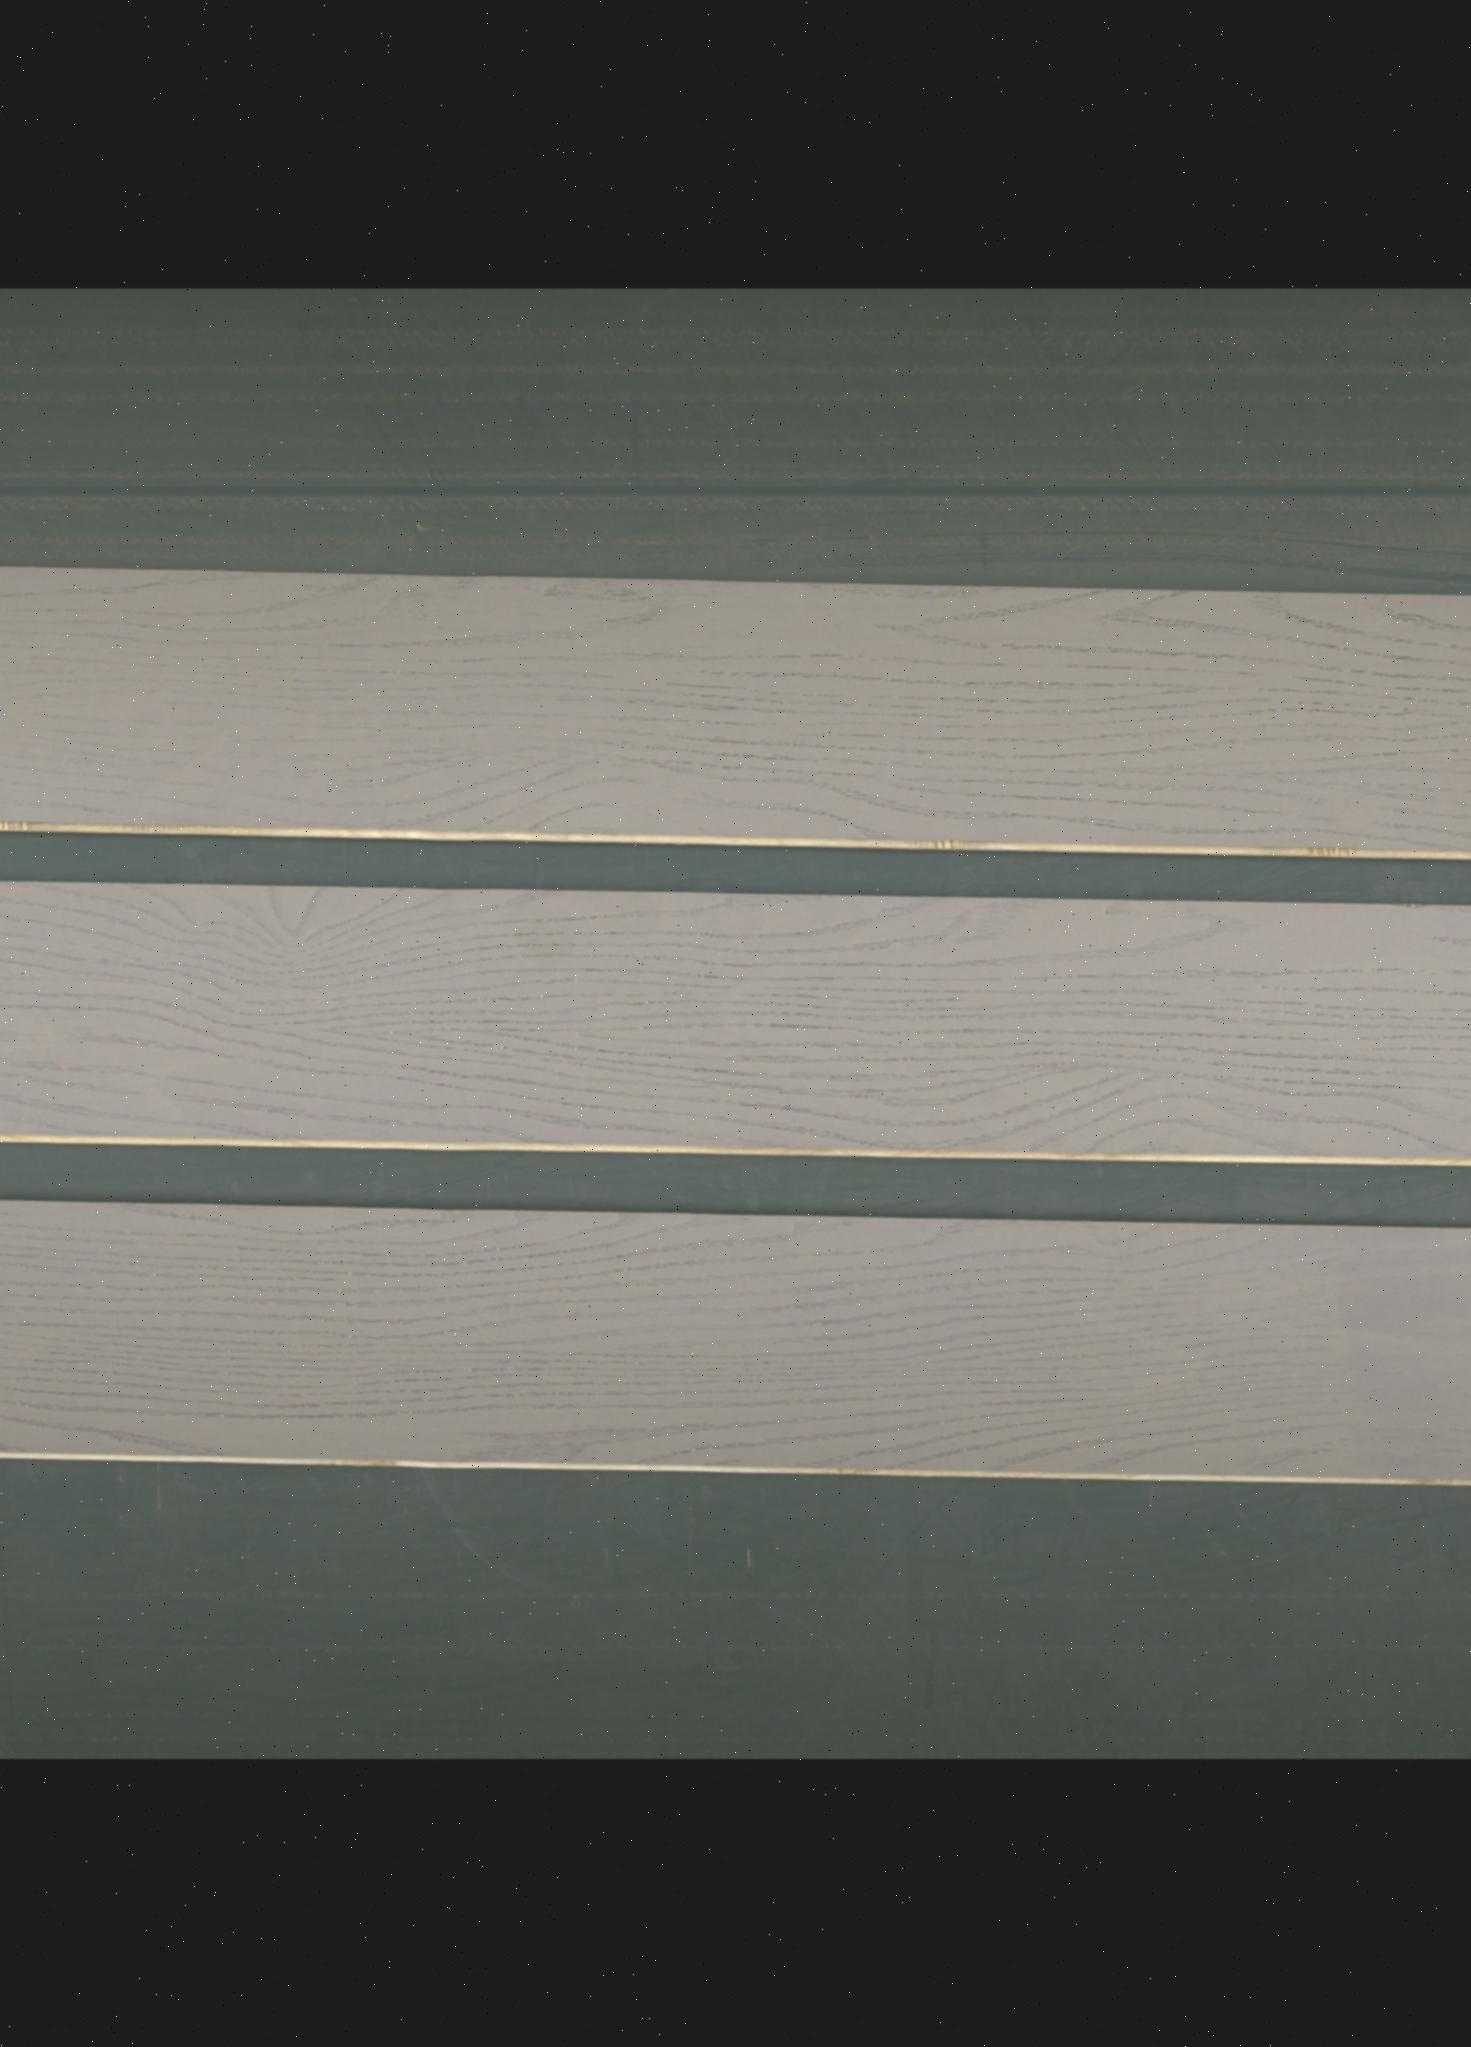
Label: mixers